Más Notícias

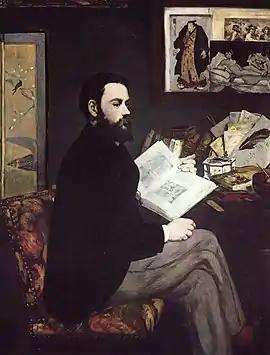
A man sits engrossed in a book, wearing a dark suit and light trousers, with a beard and dark hair. Behind him, framed artworks adorn the wall, including Manet's Olympia and a Japanese print.

Contemporary art critics generally praised the painting. One reviewer of "Gazeta de Notícias" noted that "Más Notícias" is "drawn and painted by a master's hand", with "the smallest details revealing an artist in full command of his craft". "Cidade do Rio" critic remarked on the painting's impact: "the expression in the eyes of that young figure—so human and so beautiful—immediately dazzles, compelling the observer to linger in detailed examination". It was received favorably in "Jornal do Commercio" newspaper, whose reviewer called it "the finest work the illustrious artist has exhibited this year", praising it as "more akin to a portrait than a genre painting", with "exquisitely rendered cushions and dress", though noting the central figure's head appeared "somewhat rigid".